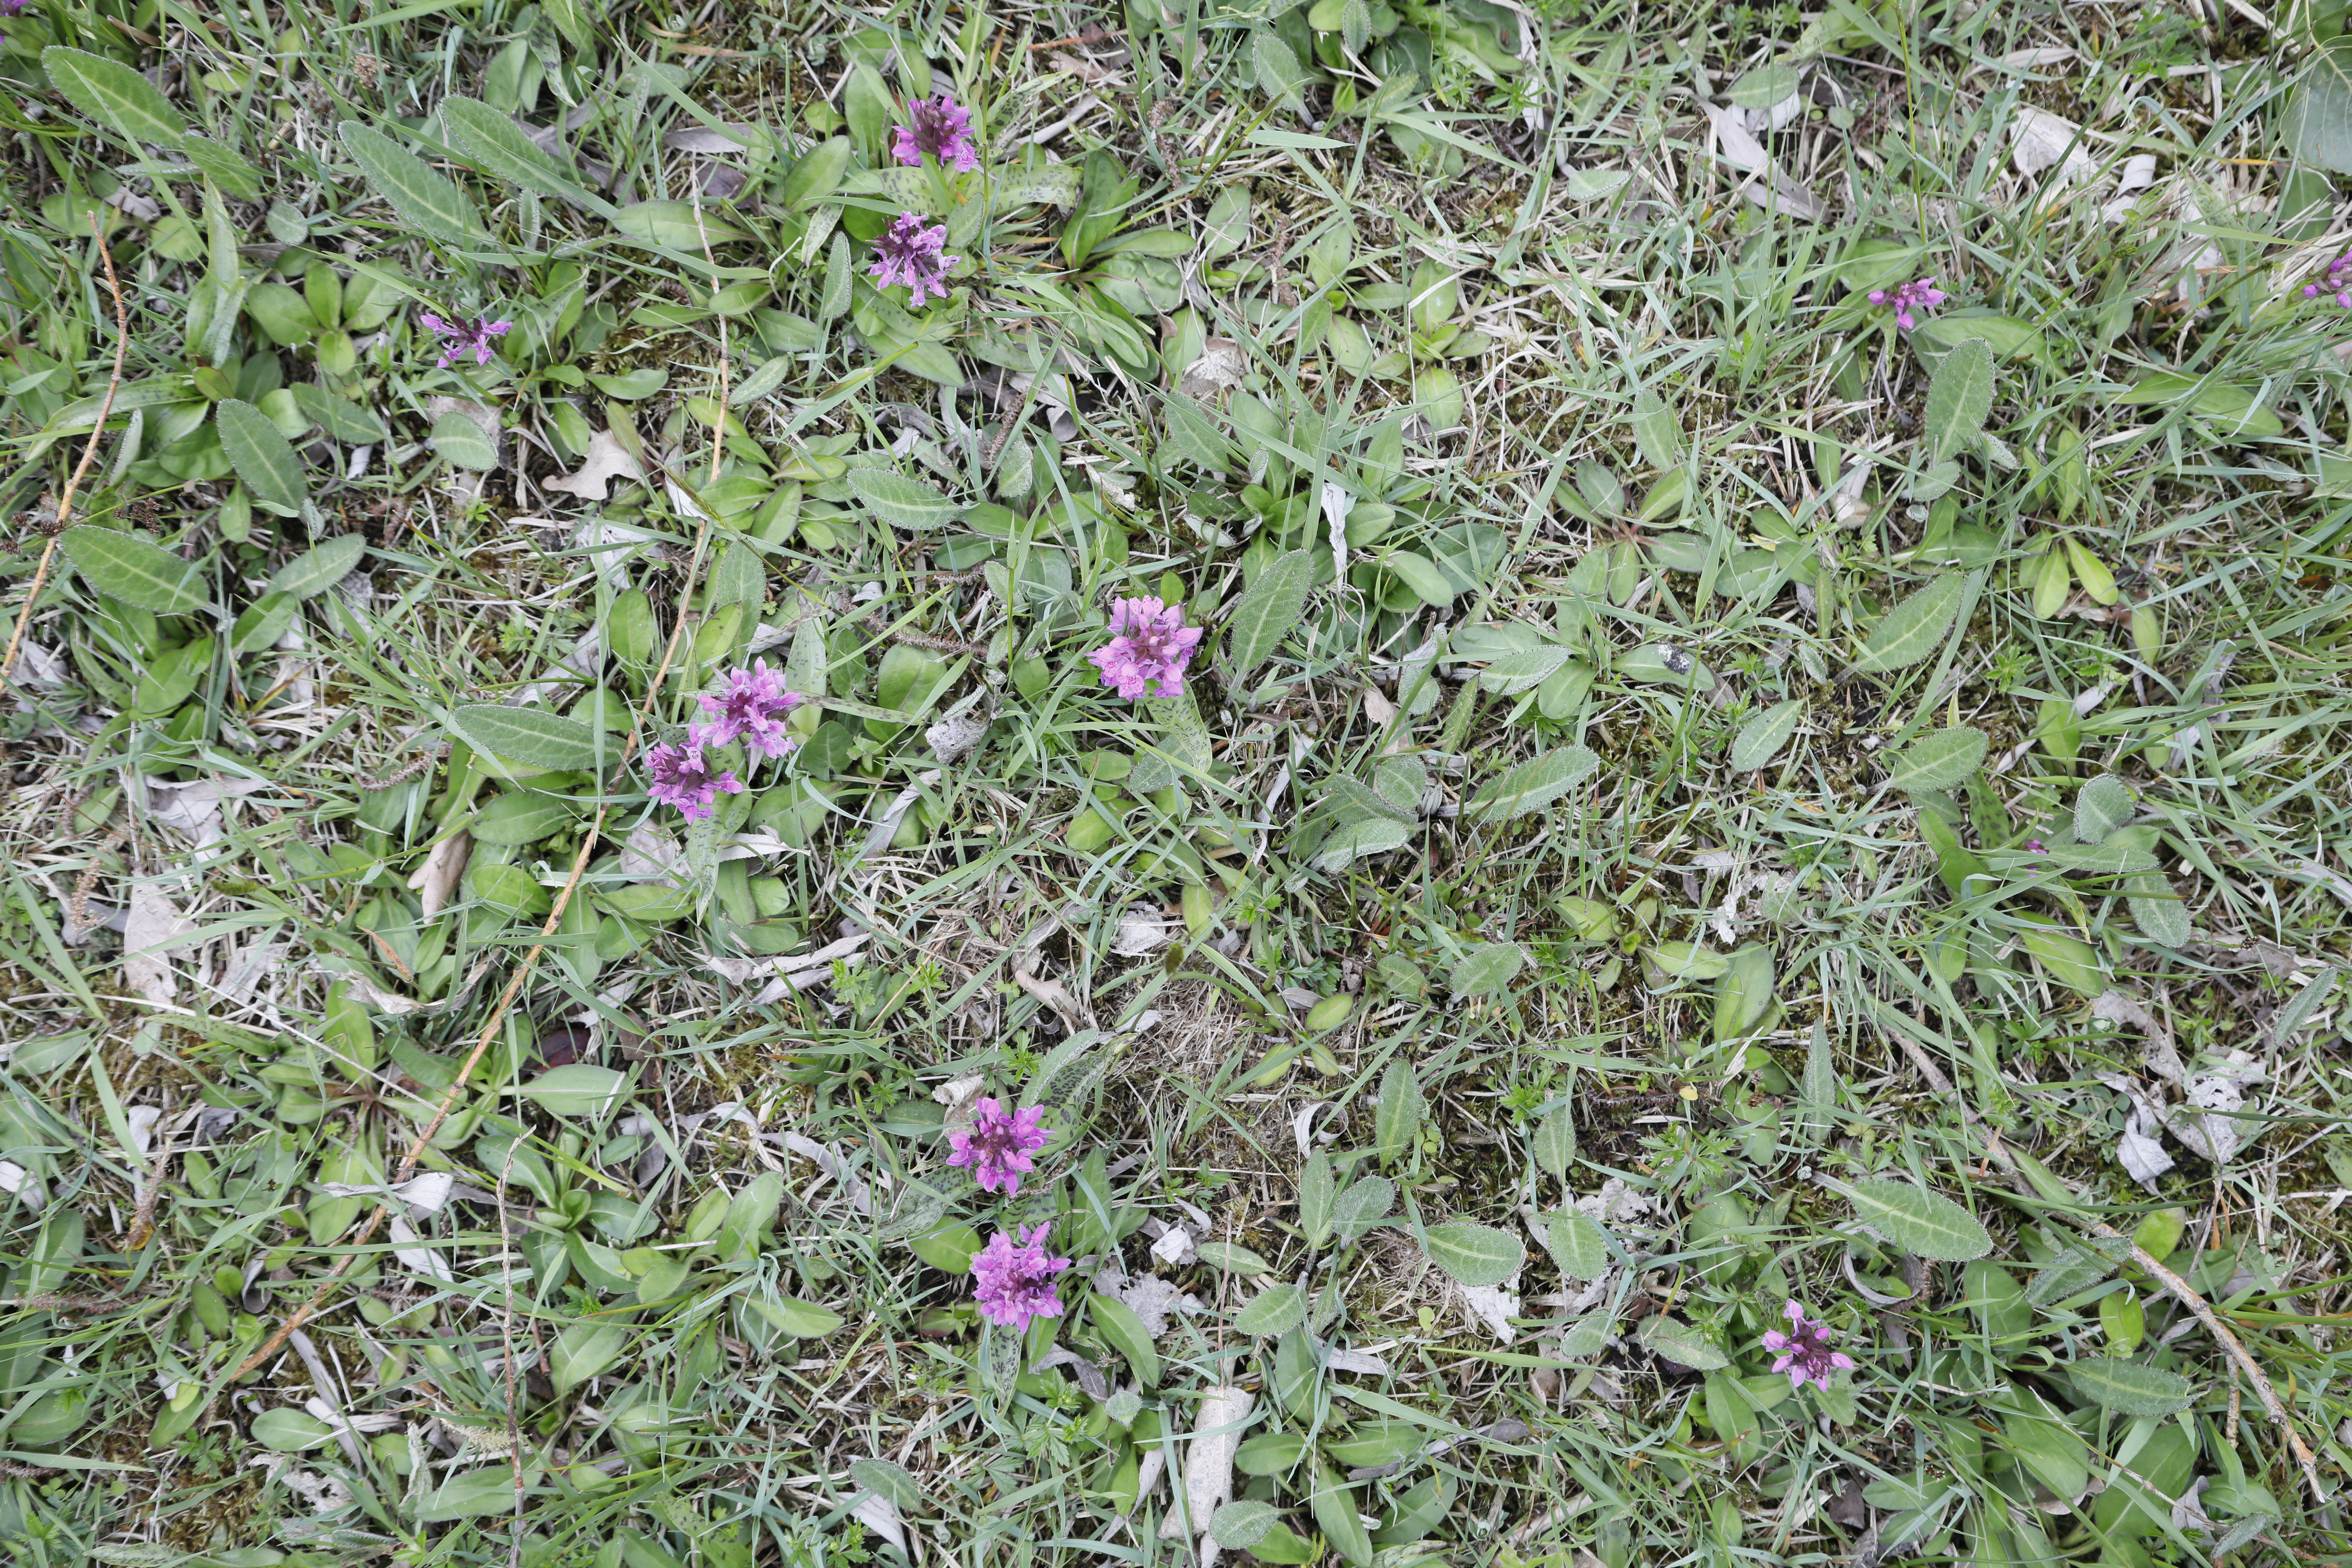
Plant species: Dactylorhiza praetermissa